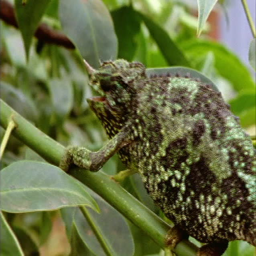
chameleon grabs another in a tropical forest .